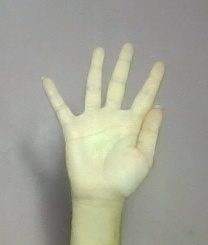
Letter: sheen